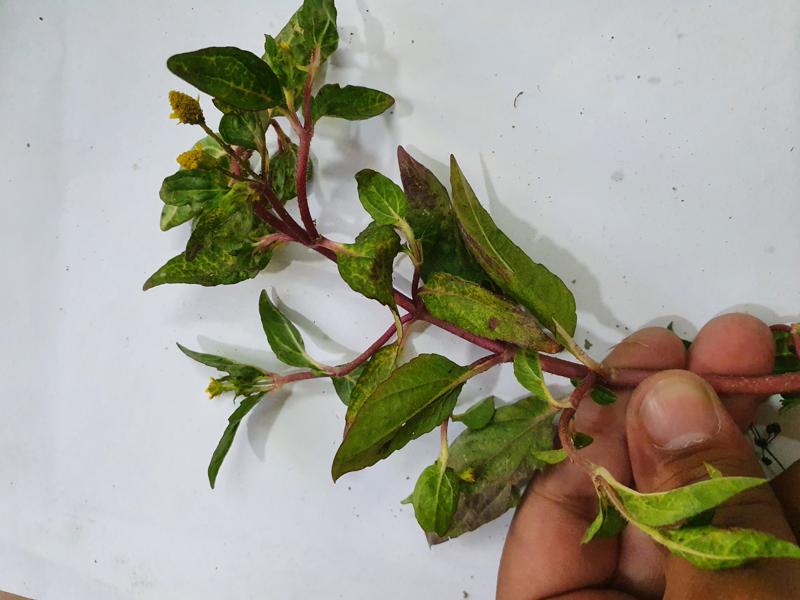
Weed species: Synedrella nodiflora